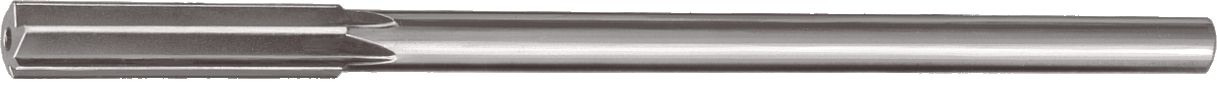
Chucking Reamer
Chucking Reamer, 0.1390 Dia., High Speed Steel, Right Hand Spiral Flute
Brand: Lawson Products
Category: Hardware > Tools > Reamers > Machine Reamers